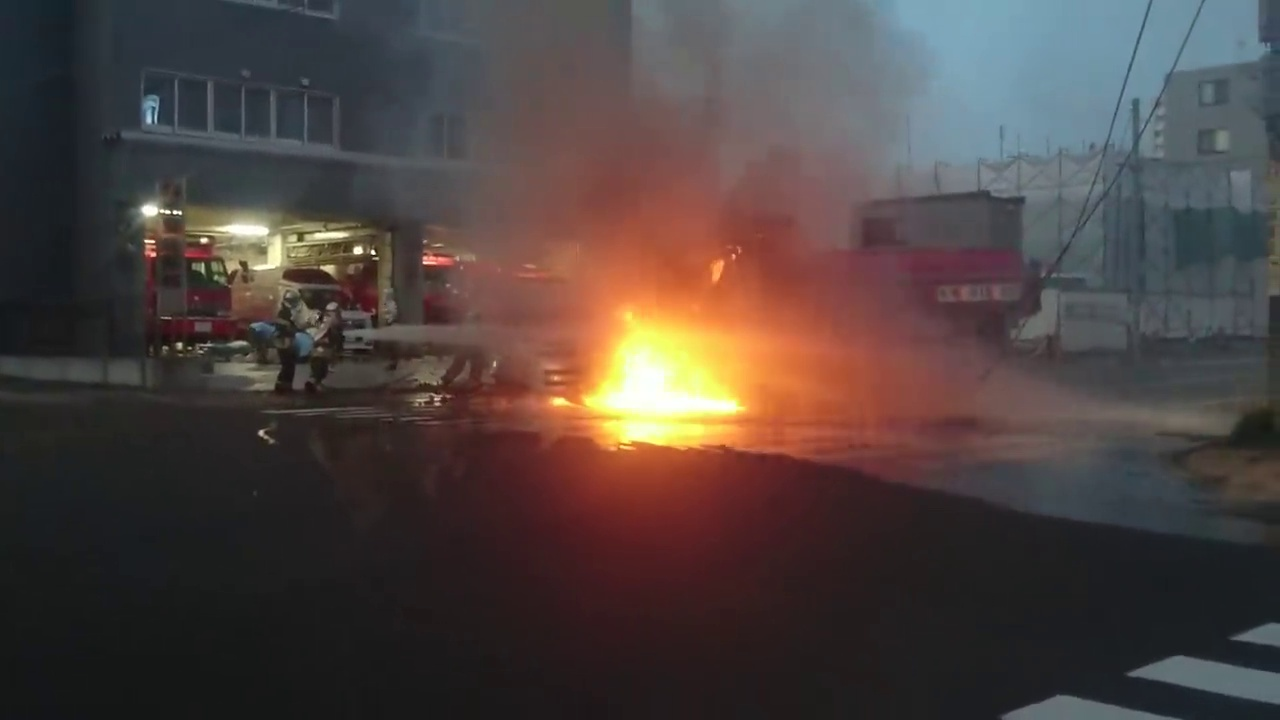
Fire: yes
Smoke: yes